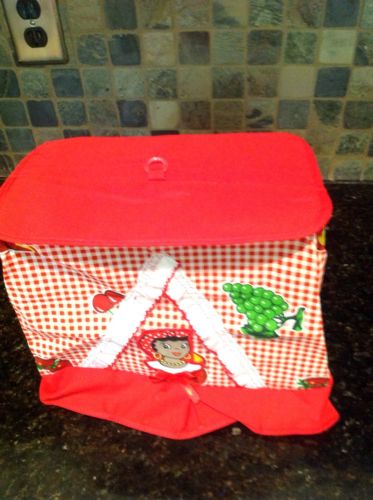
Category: toaster